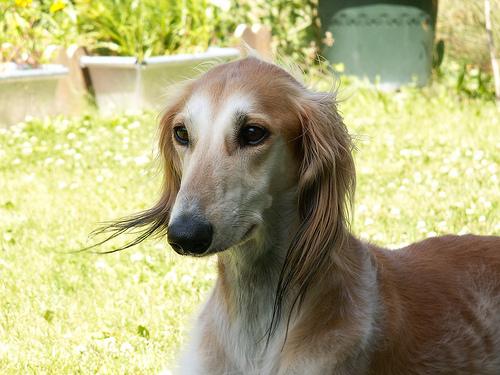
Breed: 206-n000051-Saluki